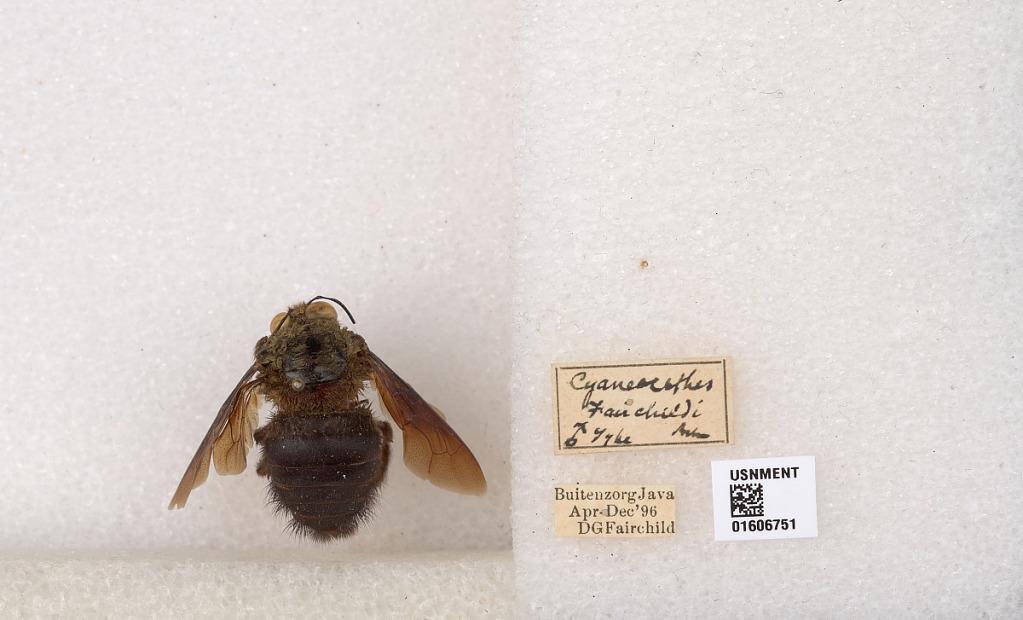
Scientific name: Xylocopa (Koptortosoma) caerulea (Fabricius)
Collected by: D. Fairchild
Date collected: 1896-4-1
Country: Indonesia
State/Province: West Java
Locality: Buitenzorg